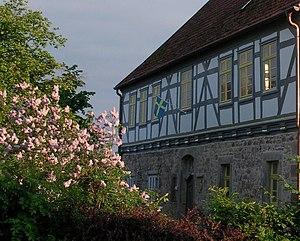
Le château de chasse de Holzheim est situé dans le village de Holzheim dans le Land allemand de Hesse, à environ 80 kilomètres au sud de Cassel.